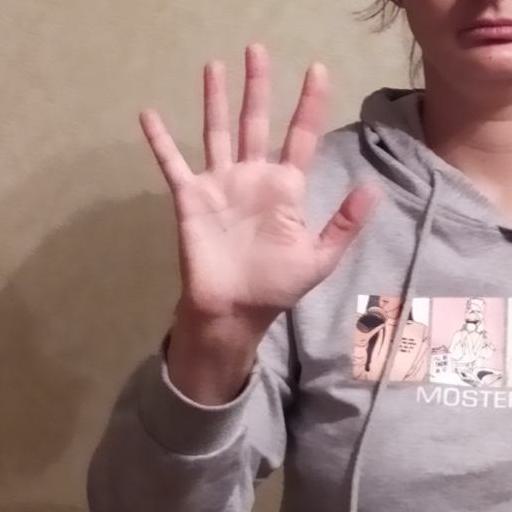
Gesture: palm